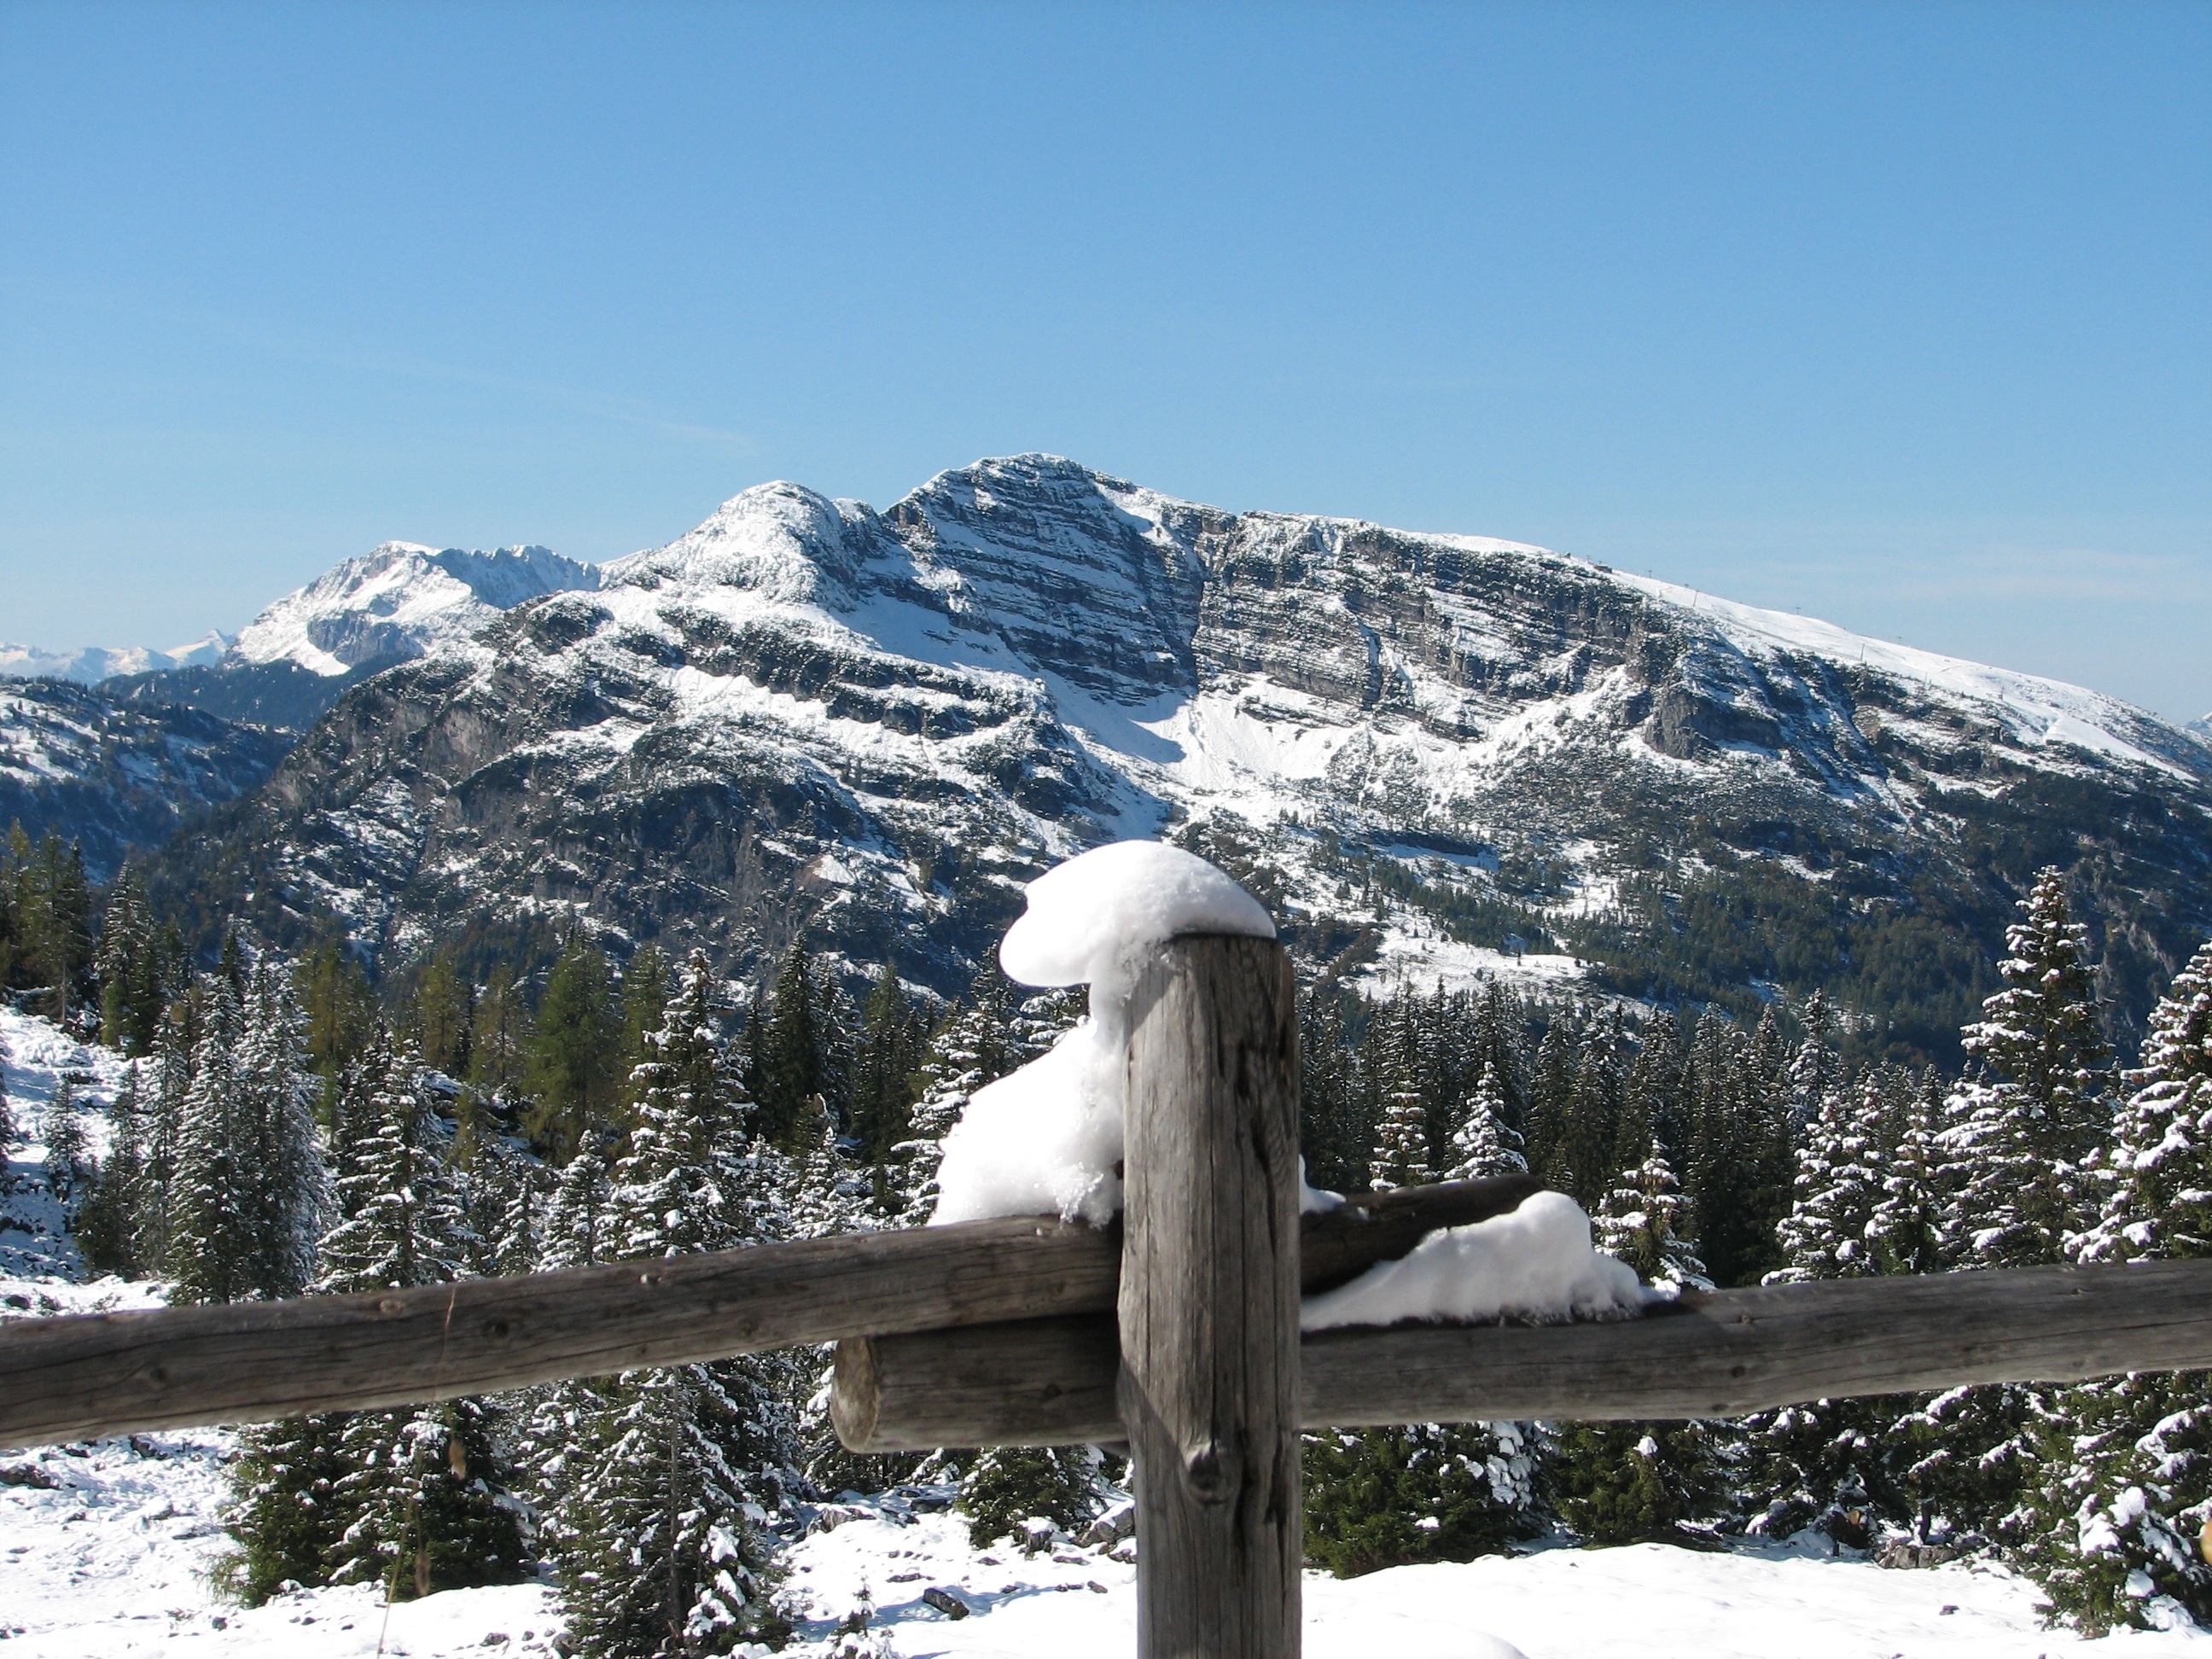
landscape, nature, wilderness, mountain, snow, winter, mountain range, weather, season, ridge, summit, winter landscape, mountains, alps, mountainous landforms